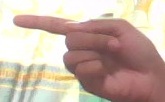
ASL sign: G